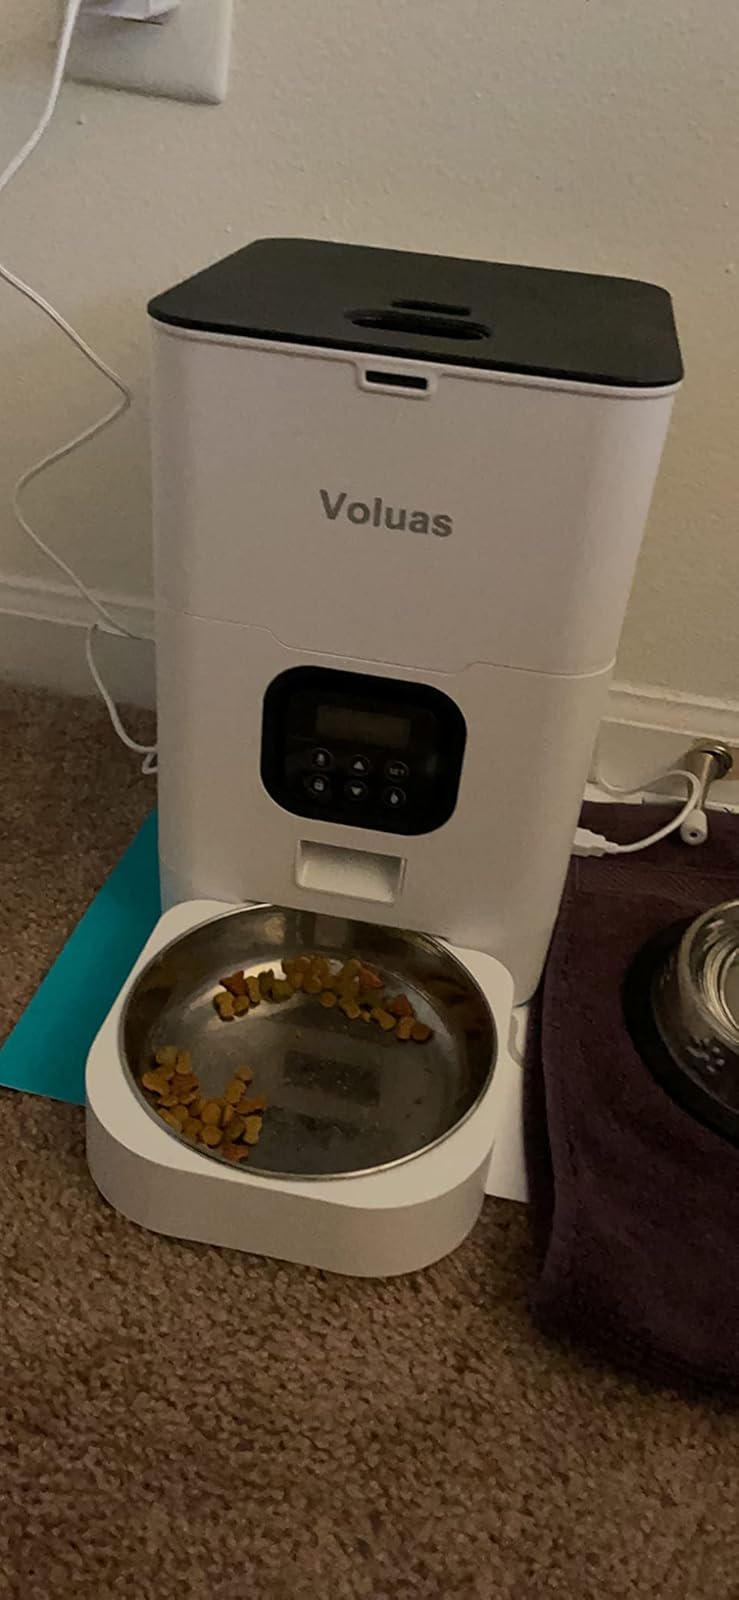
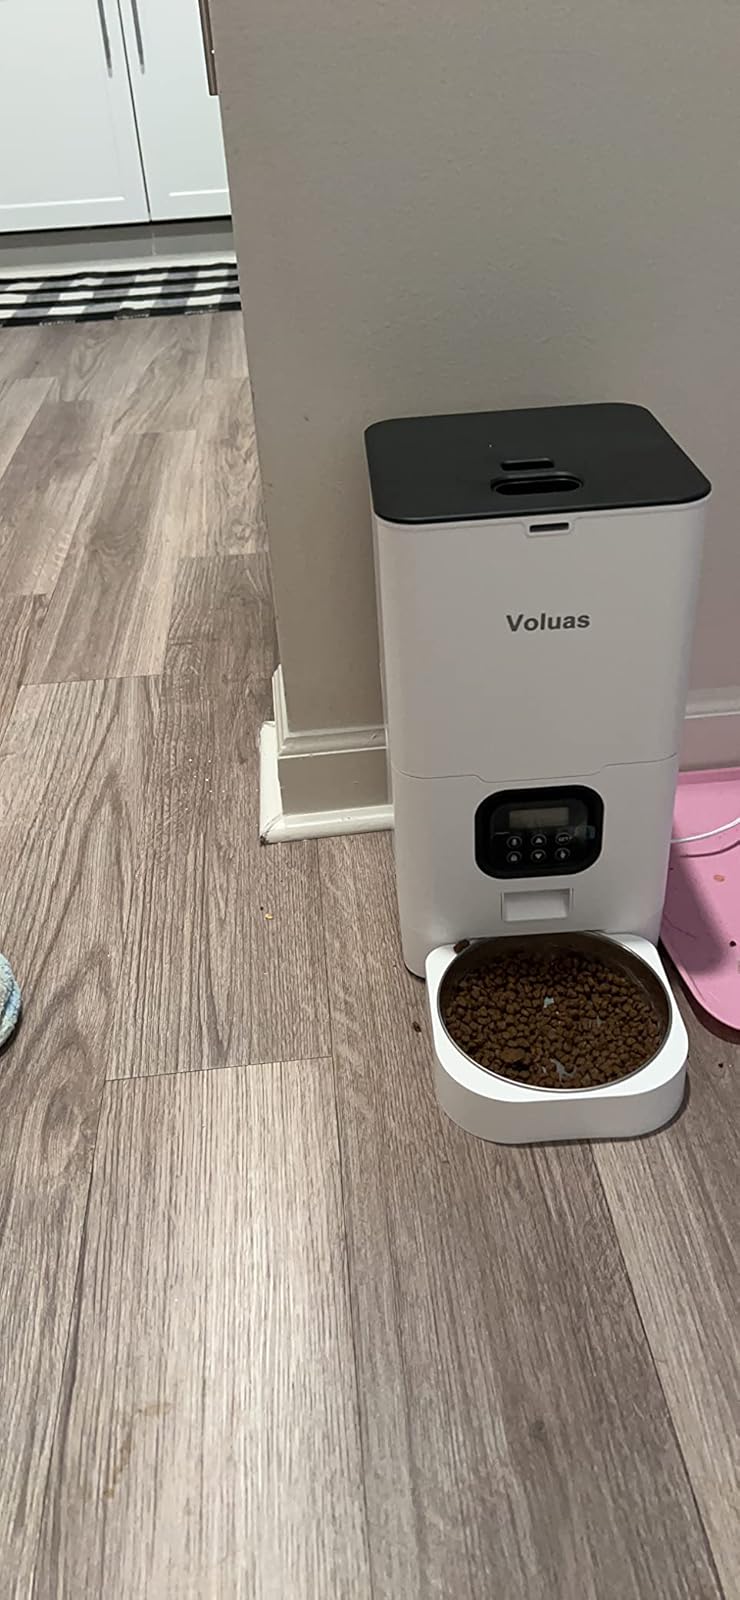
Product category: items_feeder
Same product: yes